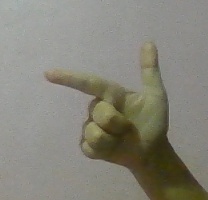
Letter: yaa